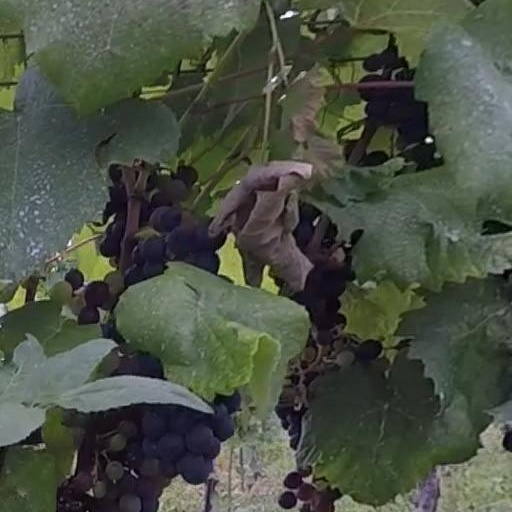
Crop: grape